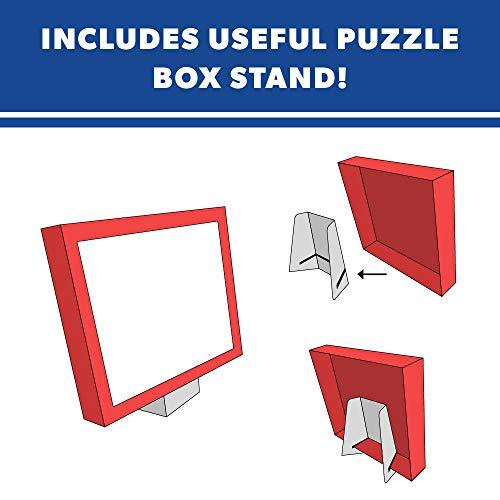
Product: White Mountain Puzzles General Store - 1000 Piece Jigsaw Puzzle
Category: Toys & Games | Puzzles | Jigsaw Puzzles
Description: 1000-Piece puzzle: thrill and challenge your family and friends piecing together this incredible 1000-Piece jigsaw puzzle.
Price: $24.00
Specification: ProductDimensions:12x2x10inches|ItemWeight:1.6pounds|ShippingWeight:1.6pounds(Viewshippingratesandpolicies)|DomesticShipping:ItemcanbeshippedwithinU.S.|InternationalShipping:ThisitemcanbeshippedtoselectcountriesoutsideoftheU.S.LearnMore|ASIN:B01F6W85AS|Itemmodelnumber:1217|Manufacturerrecommendedage:12yearsandup